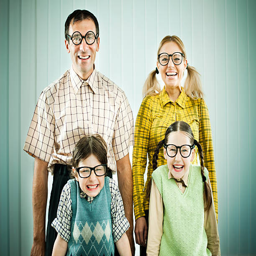
family standing shyly and looking at the camera